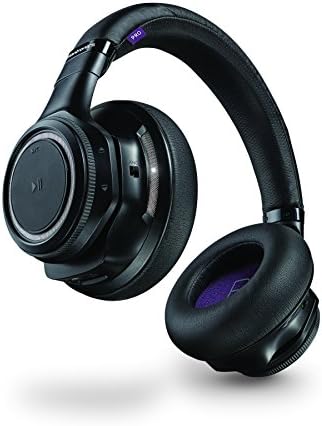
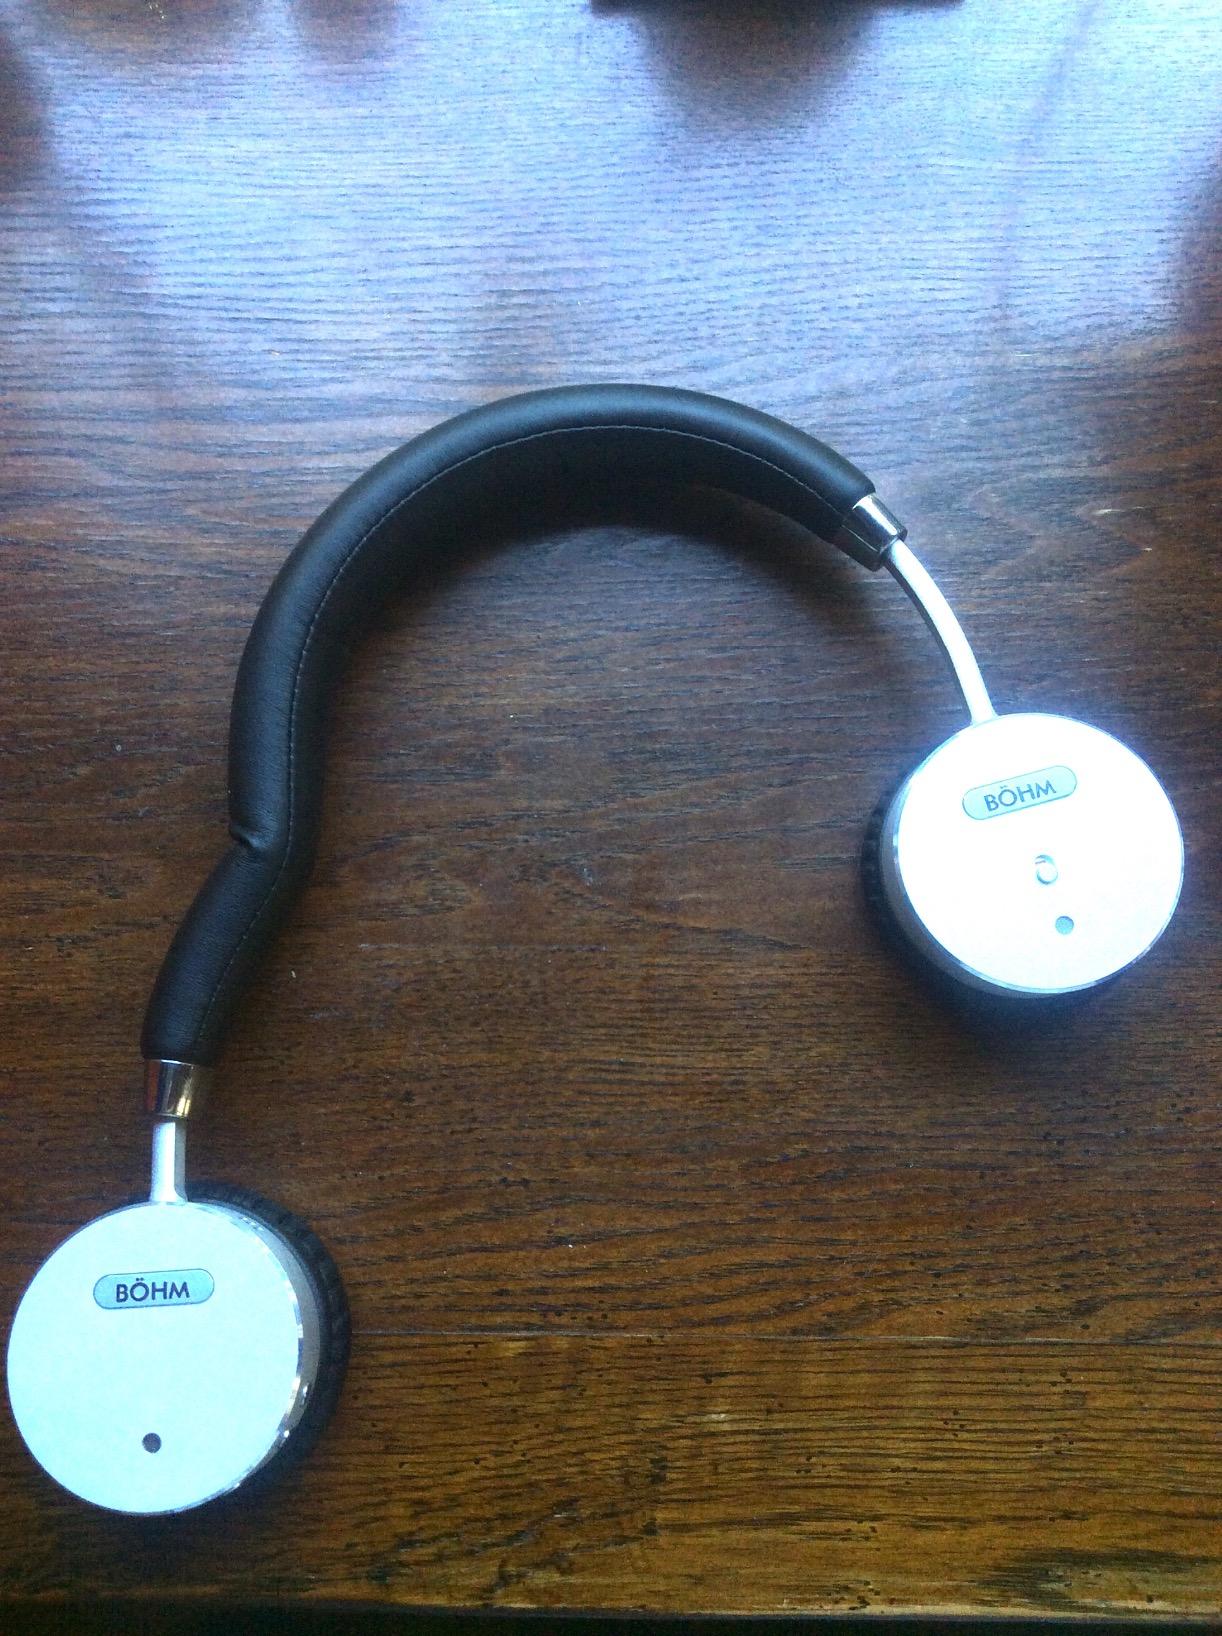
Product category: headphones
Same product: no